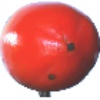
Label: kaki